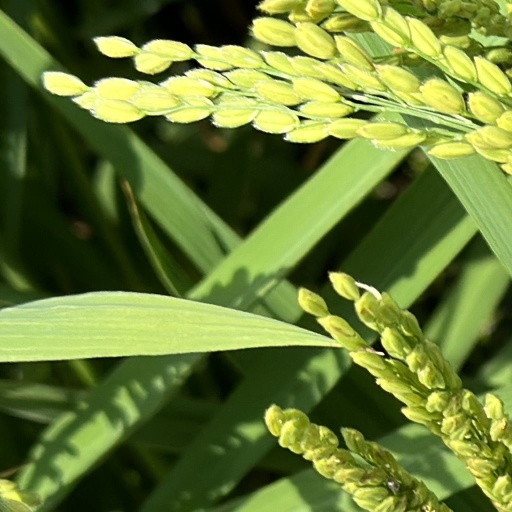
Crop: rice